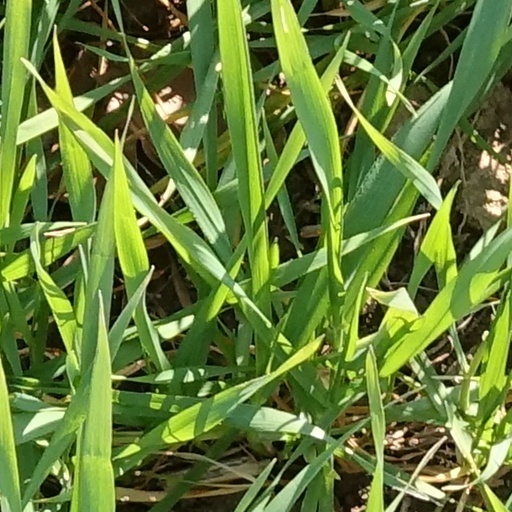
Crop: wheat